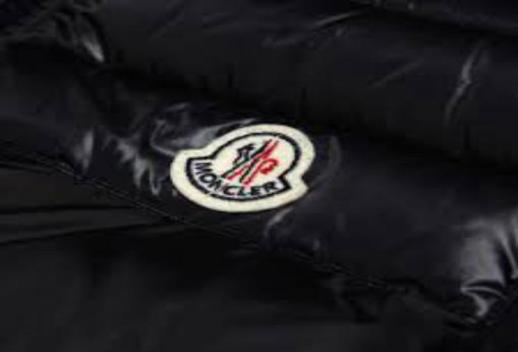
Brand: moncler-1
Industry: Clothes